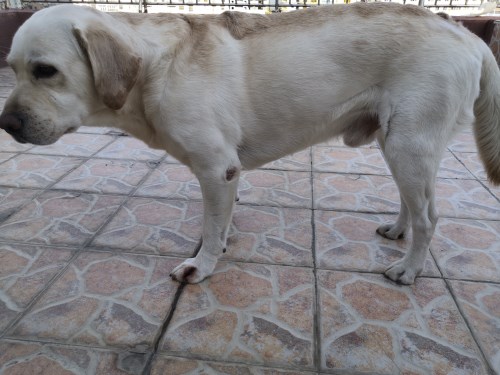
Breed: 3580-n000122-Labrador_retriever